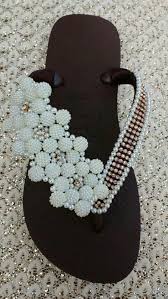
Waste category: shoes